Branko Mikulić

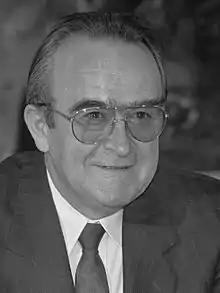
Mikulić in 1988

Branko Mikulić (10 June 1928 – 12 April 1994) was a Yugoslav politician who served as Prime Minister of Yugoslavia from 1986 to 1989. Mikulić was one of the leading politicians in Bosnia and Herzegovina during the communist rule in the former Yugoslavia. He was a member of the Presidency of Yugoslavia for SR Bosnia and Herzegovina from 1984 to 1986, and previously served as President of the Presidency of SR Bosnia and Herzegovina from 1982 to 1983.